Kawasaki Brave Thunders

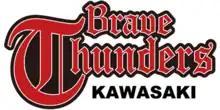
Former logo

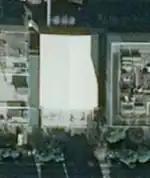
Toshiba Komukai Gymnasium

They practice at the Toshiba Komukai Gymnasium in Saiwai-ku, Kawasaki.